Södermanland runic inscription 140

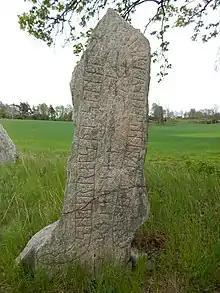
Sö 140

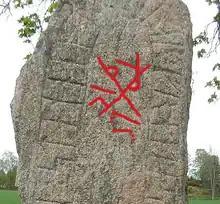
The runic cross, based on Bianchi 2010, p. 125

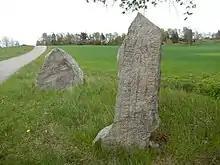
Sö 139 and Sö 140

Södermanland runic inscription 140 (Sö 140) is a Viking Age runestone inscribed in Old Norse with the Younger Futhark runic alphabet. It and Sö 139 stand close together on the south side of the road next to the brook at Korpbro, between Lid and Aspa in Ludgo parish, Nyköping Municipality, in Södermanland, but Sö 140 was found broken and has been re-erected. A cross in the centre of the stone formed by five bind runes has been variously interpreted as an invocation of Thor or as part of the inscription.